Richard von Weizsäcker

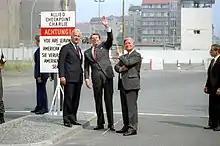
Richard von Weizsäcker (left) as Mayor of West Berlin, with US President Ronald Reagan, (center) and West German Chancellor Helmut Schmidt (right) at Checkpoint Charlie in 1982

At the end of the war Weizsäcker continued his study of history in Göttingen and went on to study law, but he also attended lectures in physics and theology. In 1947, when his father Ernst von Weizsäcker was a defendant in the Ministries Trial for his role in the deportation of Jews from occupied France, Richard von Weizsäcker served as his assistant defence counsel. He took his first legal "Staatsexamen" in 1950, his second in 1953, and finally earned his doctorate ("doctor juris") in 1955. In 1953 he married Marianne von Kretschmann. They had met when she was an 18-year-old schoolgirl and he was thirty. In 2010, Weizsäcker described the marriage as "the best and smartest decision of my life". They had four children: Robert Klaus von Weizsäcker, a professor of economics at the Technical University of Munich, Andreas von Weizsäcker, an art professor at the Academy of Fine Arts Munich, Beatrice von Weizsäcker, a lawyer and journalist, and , chief physician at the Schlosspark-Klinik in Berlin. In the late 1970s, his son Andreas was a student at the Odenwaldschule. When reports about sexual abuse there surfaced in 2010, it was speculated in the media that Andreas might have been one of the victims, but this was denied by the family. Andreas died of cancer in June 2008, aged 51. Weizsäcker's son Fritz was murdered by a man armed with a knife on 19 November 2019, while holding a lecture at the Schlosspark-Klinik in Berlin, where he worked.